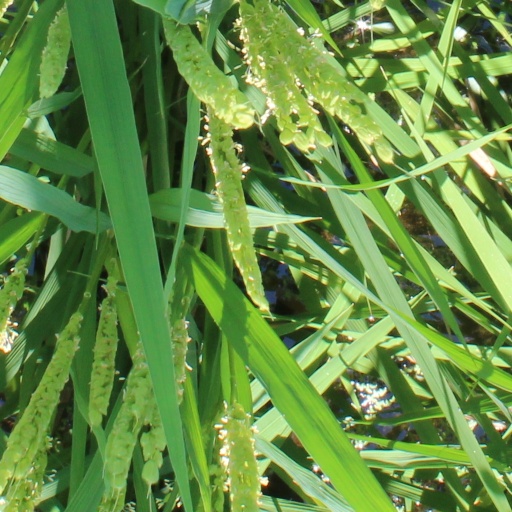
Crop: rice